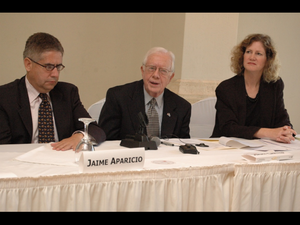
Jaime Aparicio Otero ou JAO est un politicien, diplomate et avocat bolivien.